List of awards and nominations received by Mahesh Babu

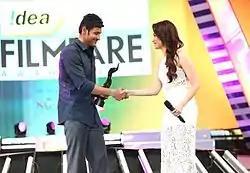
Mahesh Babu receiving the Filmfare Award for Best Actor from Tamannaah

Mahesh Babu is an Indian actor, producer, media personality, and philanthropist who works mainly in Telugu cinema. He has established as one of the popular celebrities in India and also one of the highest paid actors in India. Babu has appeared in more than 25 films, and won several accolades including nine Nandi Awards, five Filmfare Awards, four SIIMA awards, three CineMAA Awards, and one IIFA Utsavam Award. He has featured in "Forbes India"'s Celebrity 100 list since 2012.